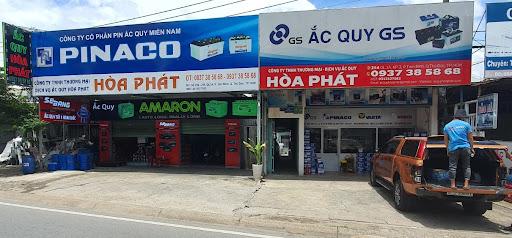
có một người mặc áo xanh đang đứng trên cốp của một chiếc xe